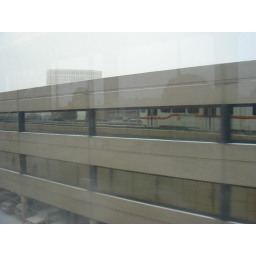
from the train - see the reflection in the building windows